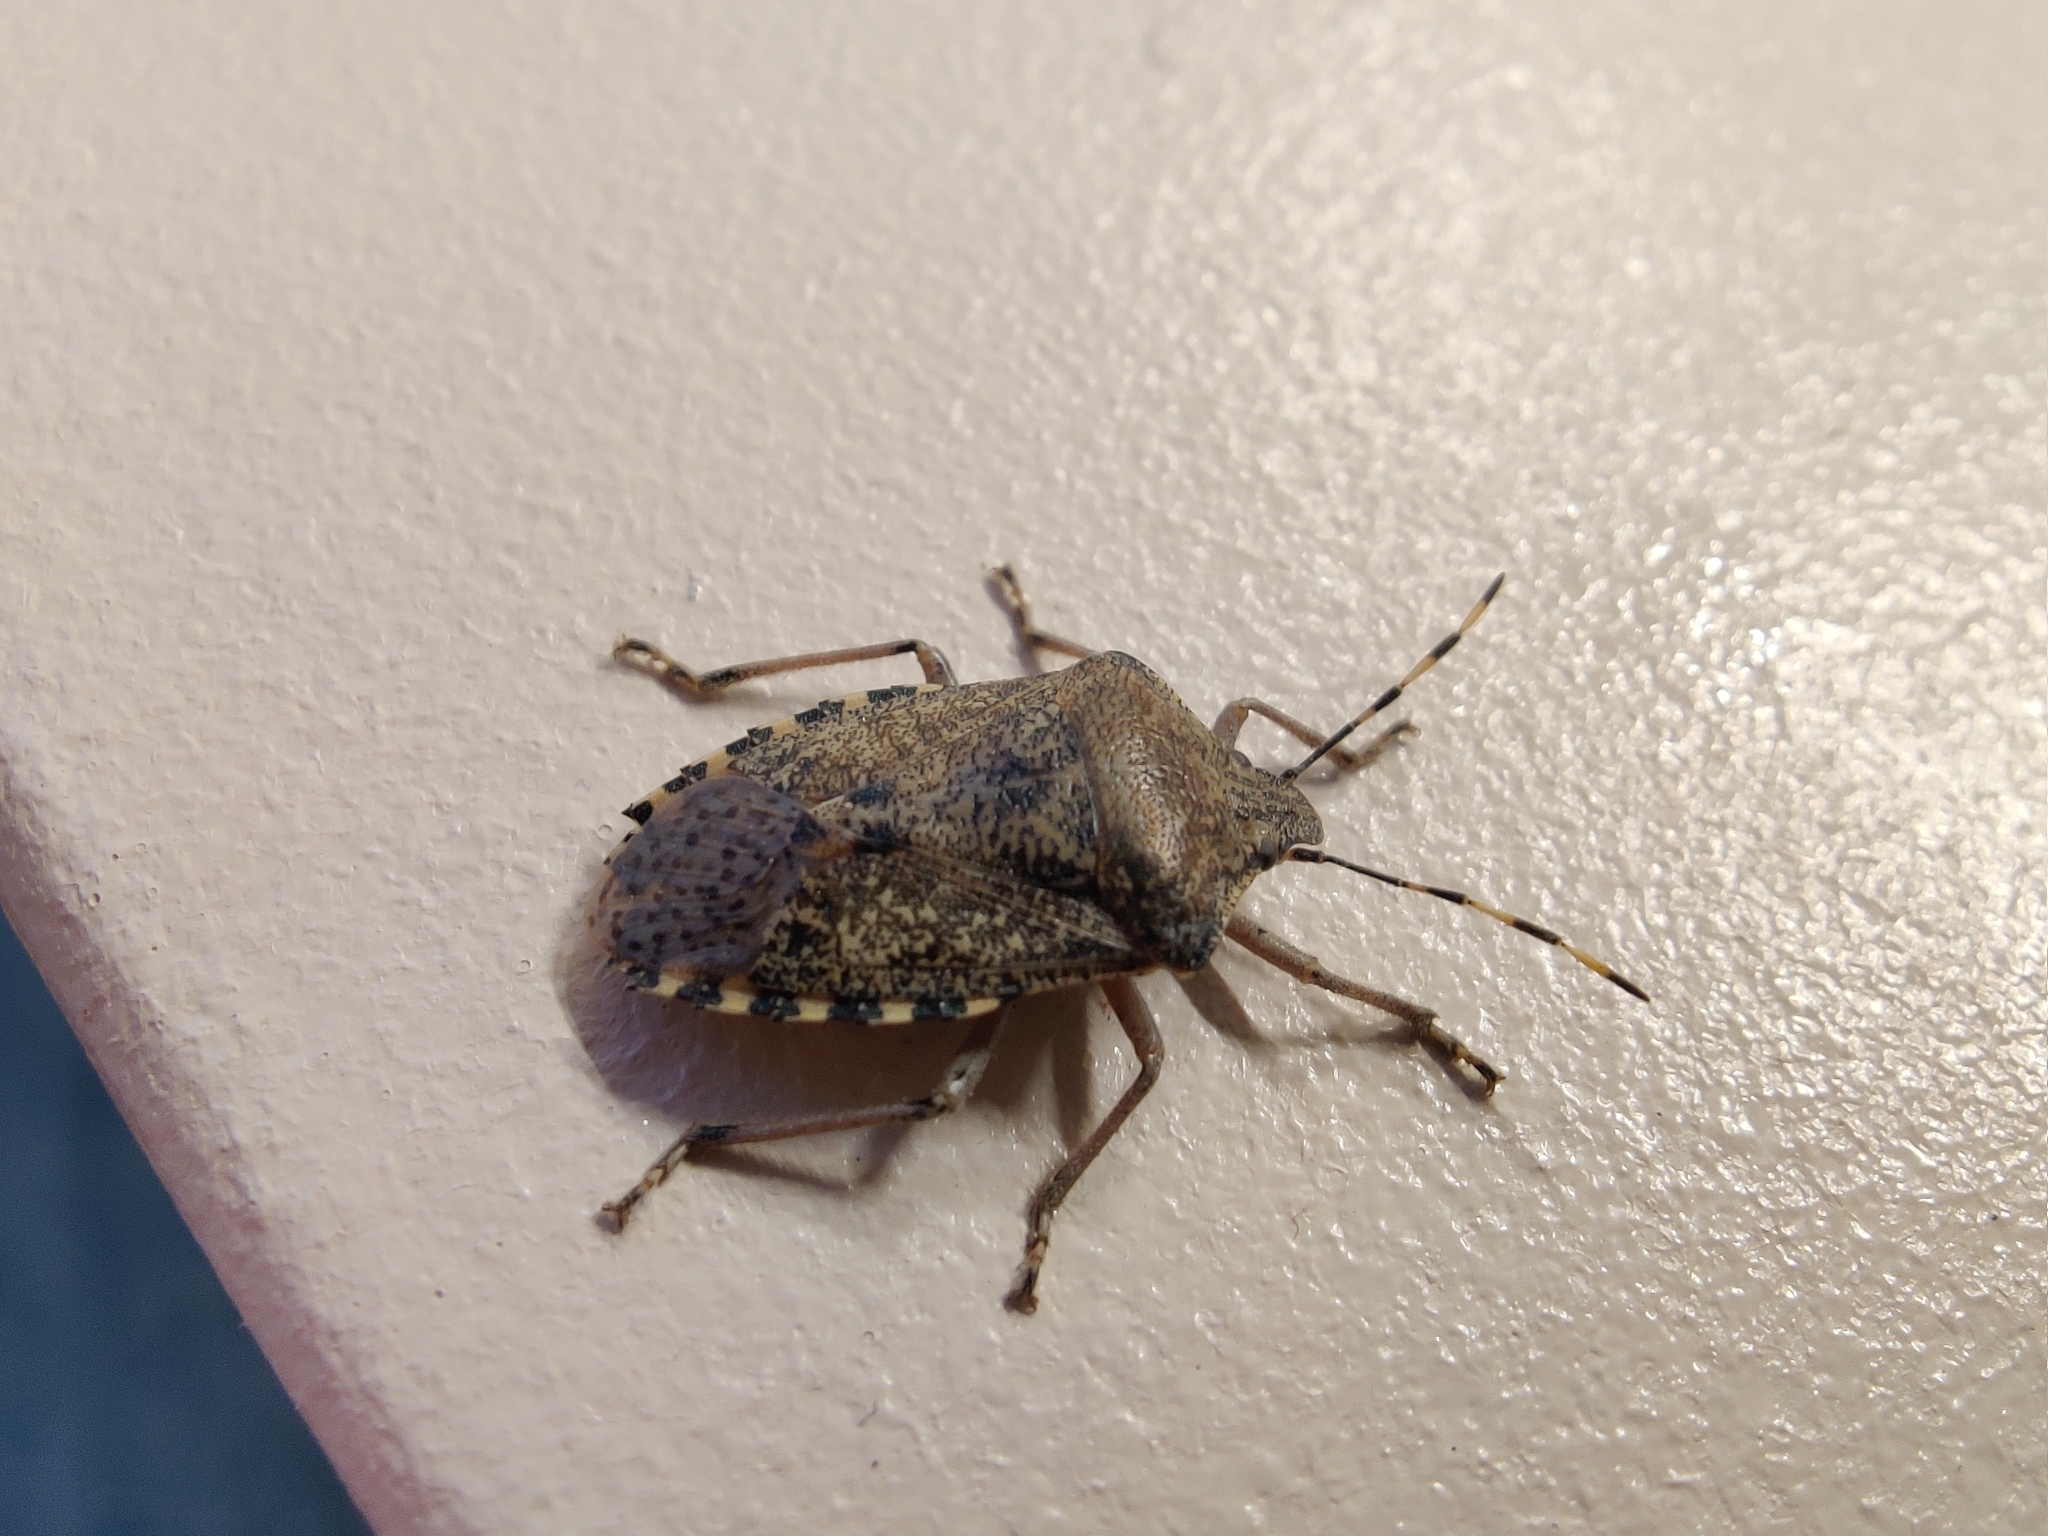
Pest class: stink_bug